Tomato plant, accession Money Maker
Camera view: bottom (45 deg); turntable rotation: 240 degrees
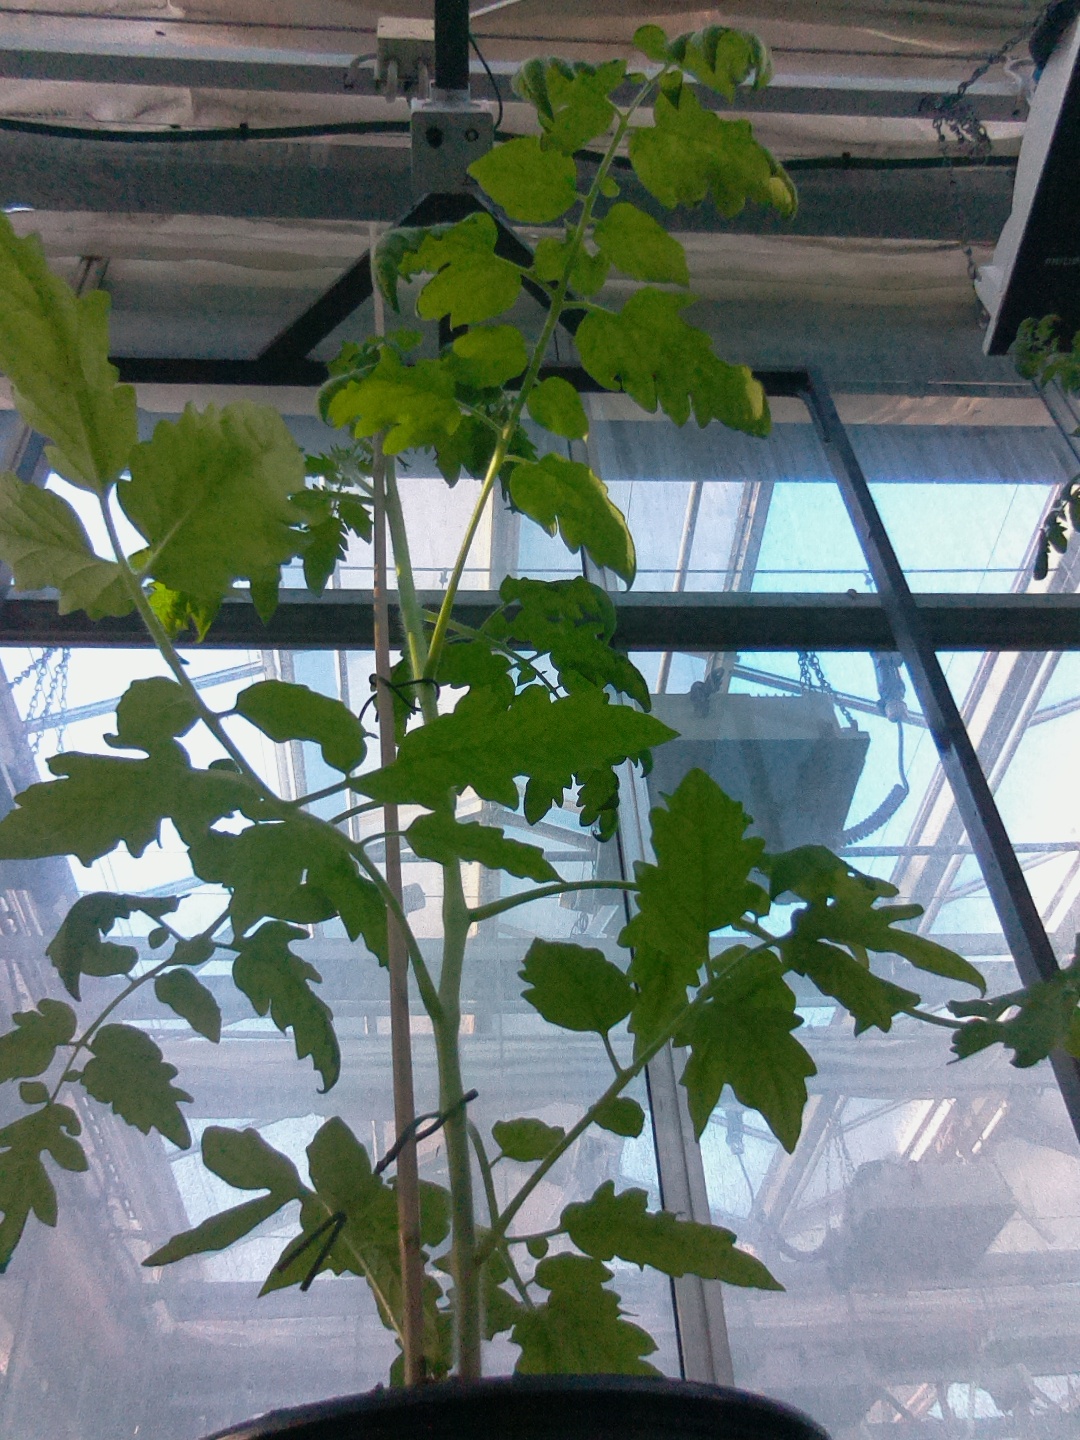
BBCH growth stage 17: 14 of true leaves visible